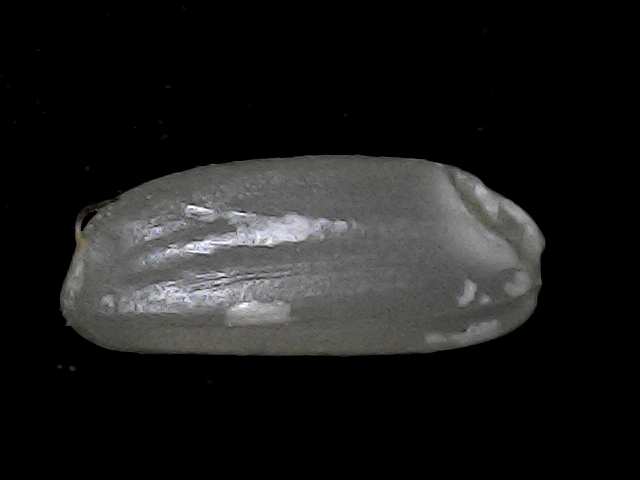
Rice variety: BD79